List of militant Korean independence activist organizations

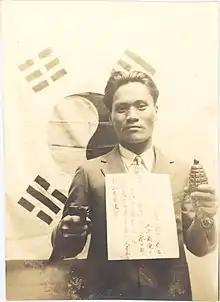
Yun Bong-gil

On September 18, 1931, the Empire of Japan staged the Liutiaohu incident (bombing of the Manchu railroad) and Mukden Incident. The Chinese people's anti-Japanese fervor proliferated because of these incidents. To promote Korea–China relations and to revitalize the depressed independence movement, the Provisional Government of the Republic of Korea founded a secret organization which would carry out covert missions to assassinate key Japanese figures. That task was entrusted to Kim Gu.